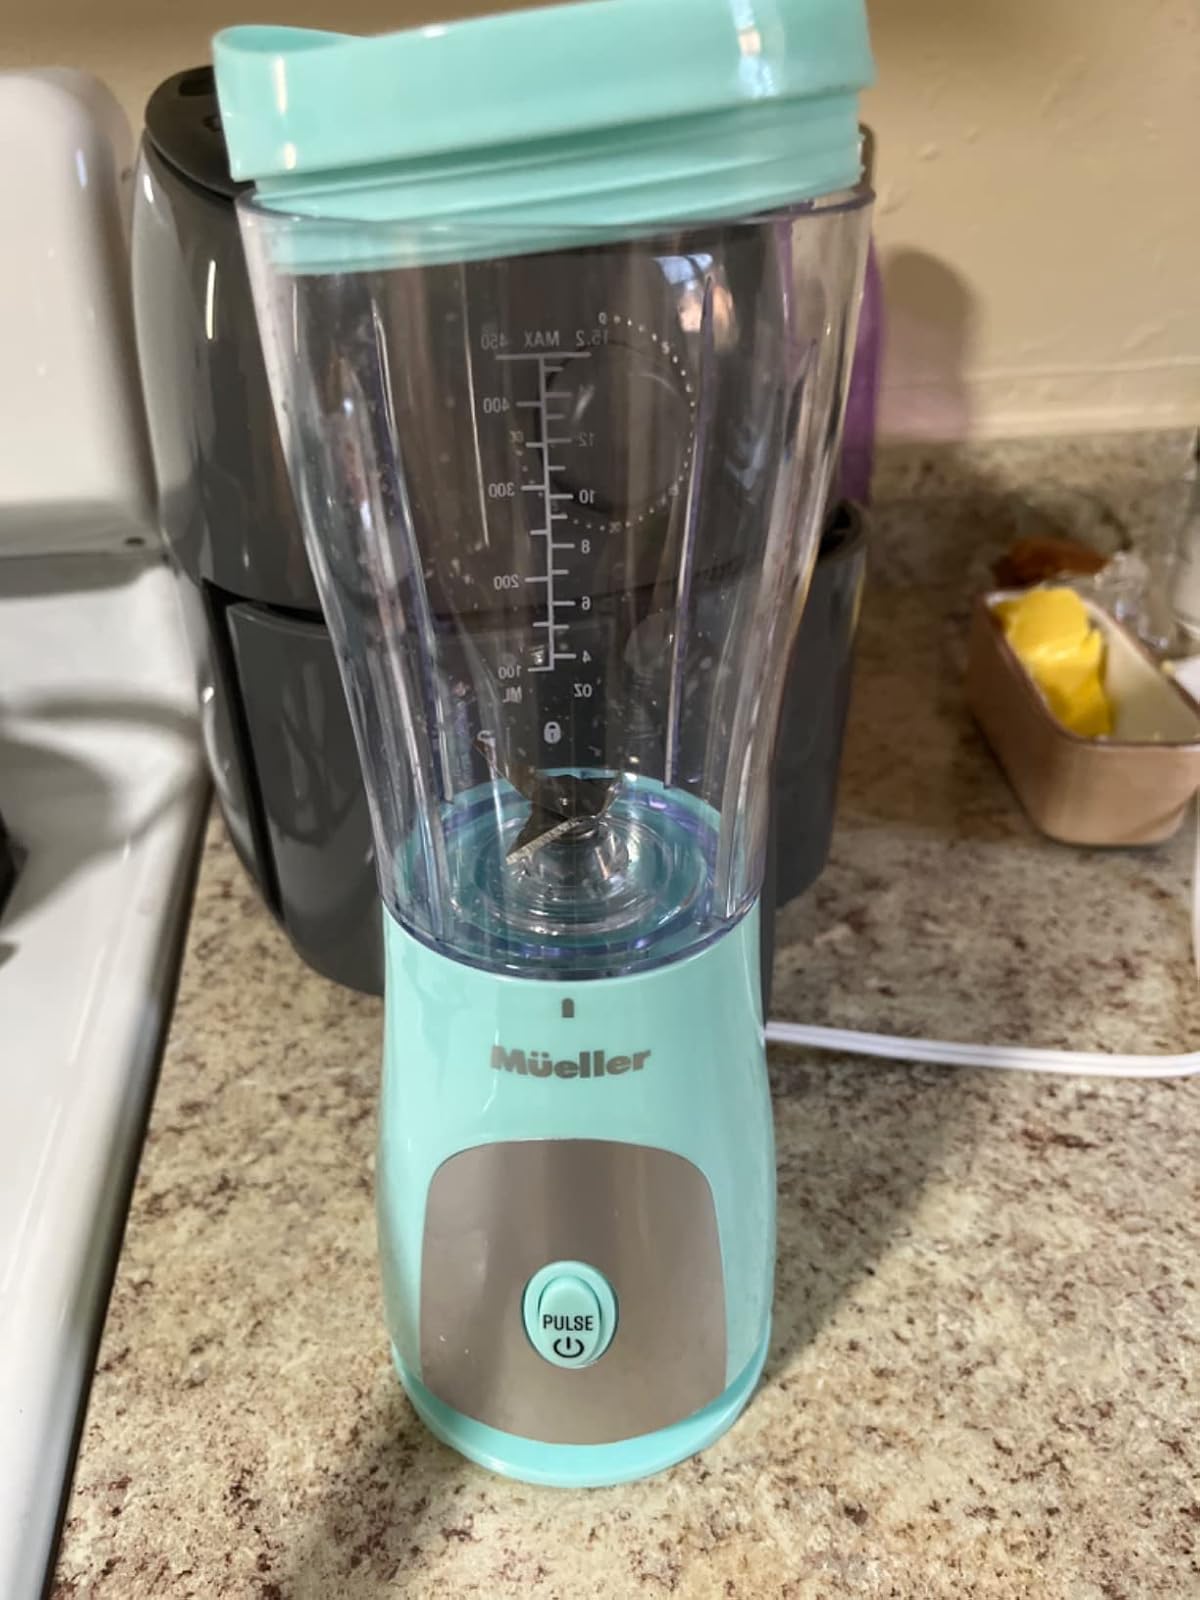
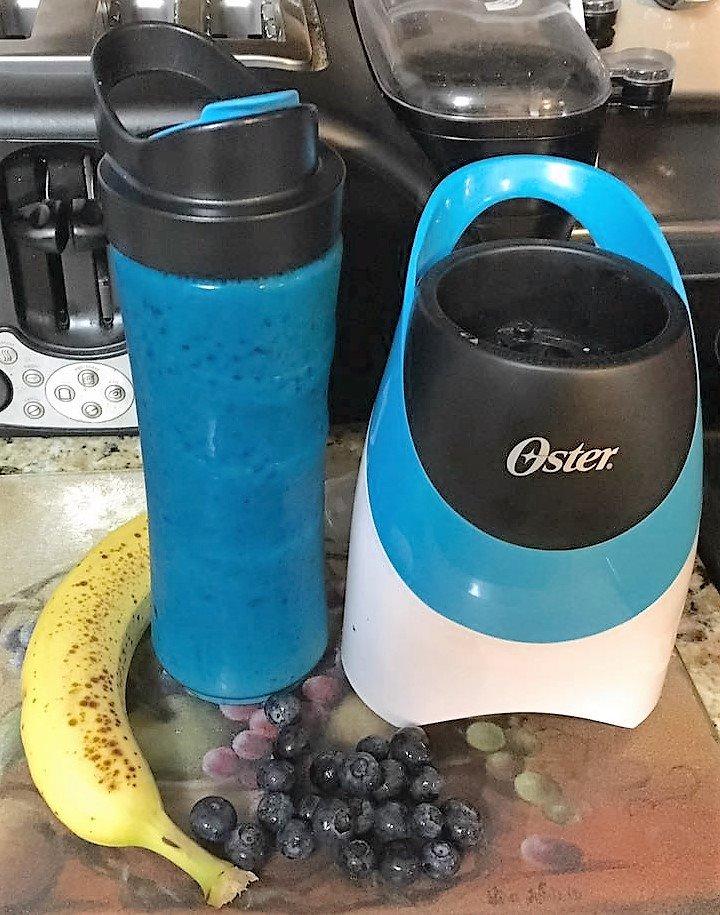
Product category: items_blender
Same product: no